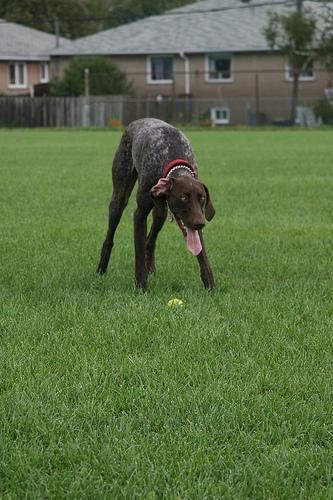
german shorthaired